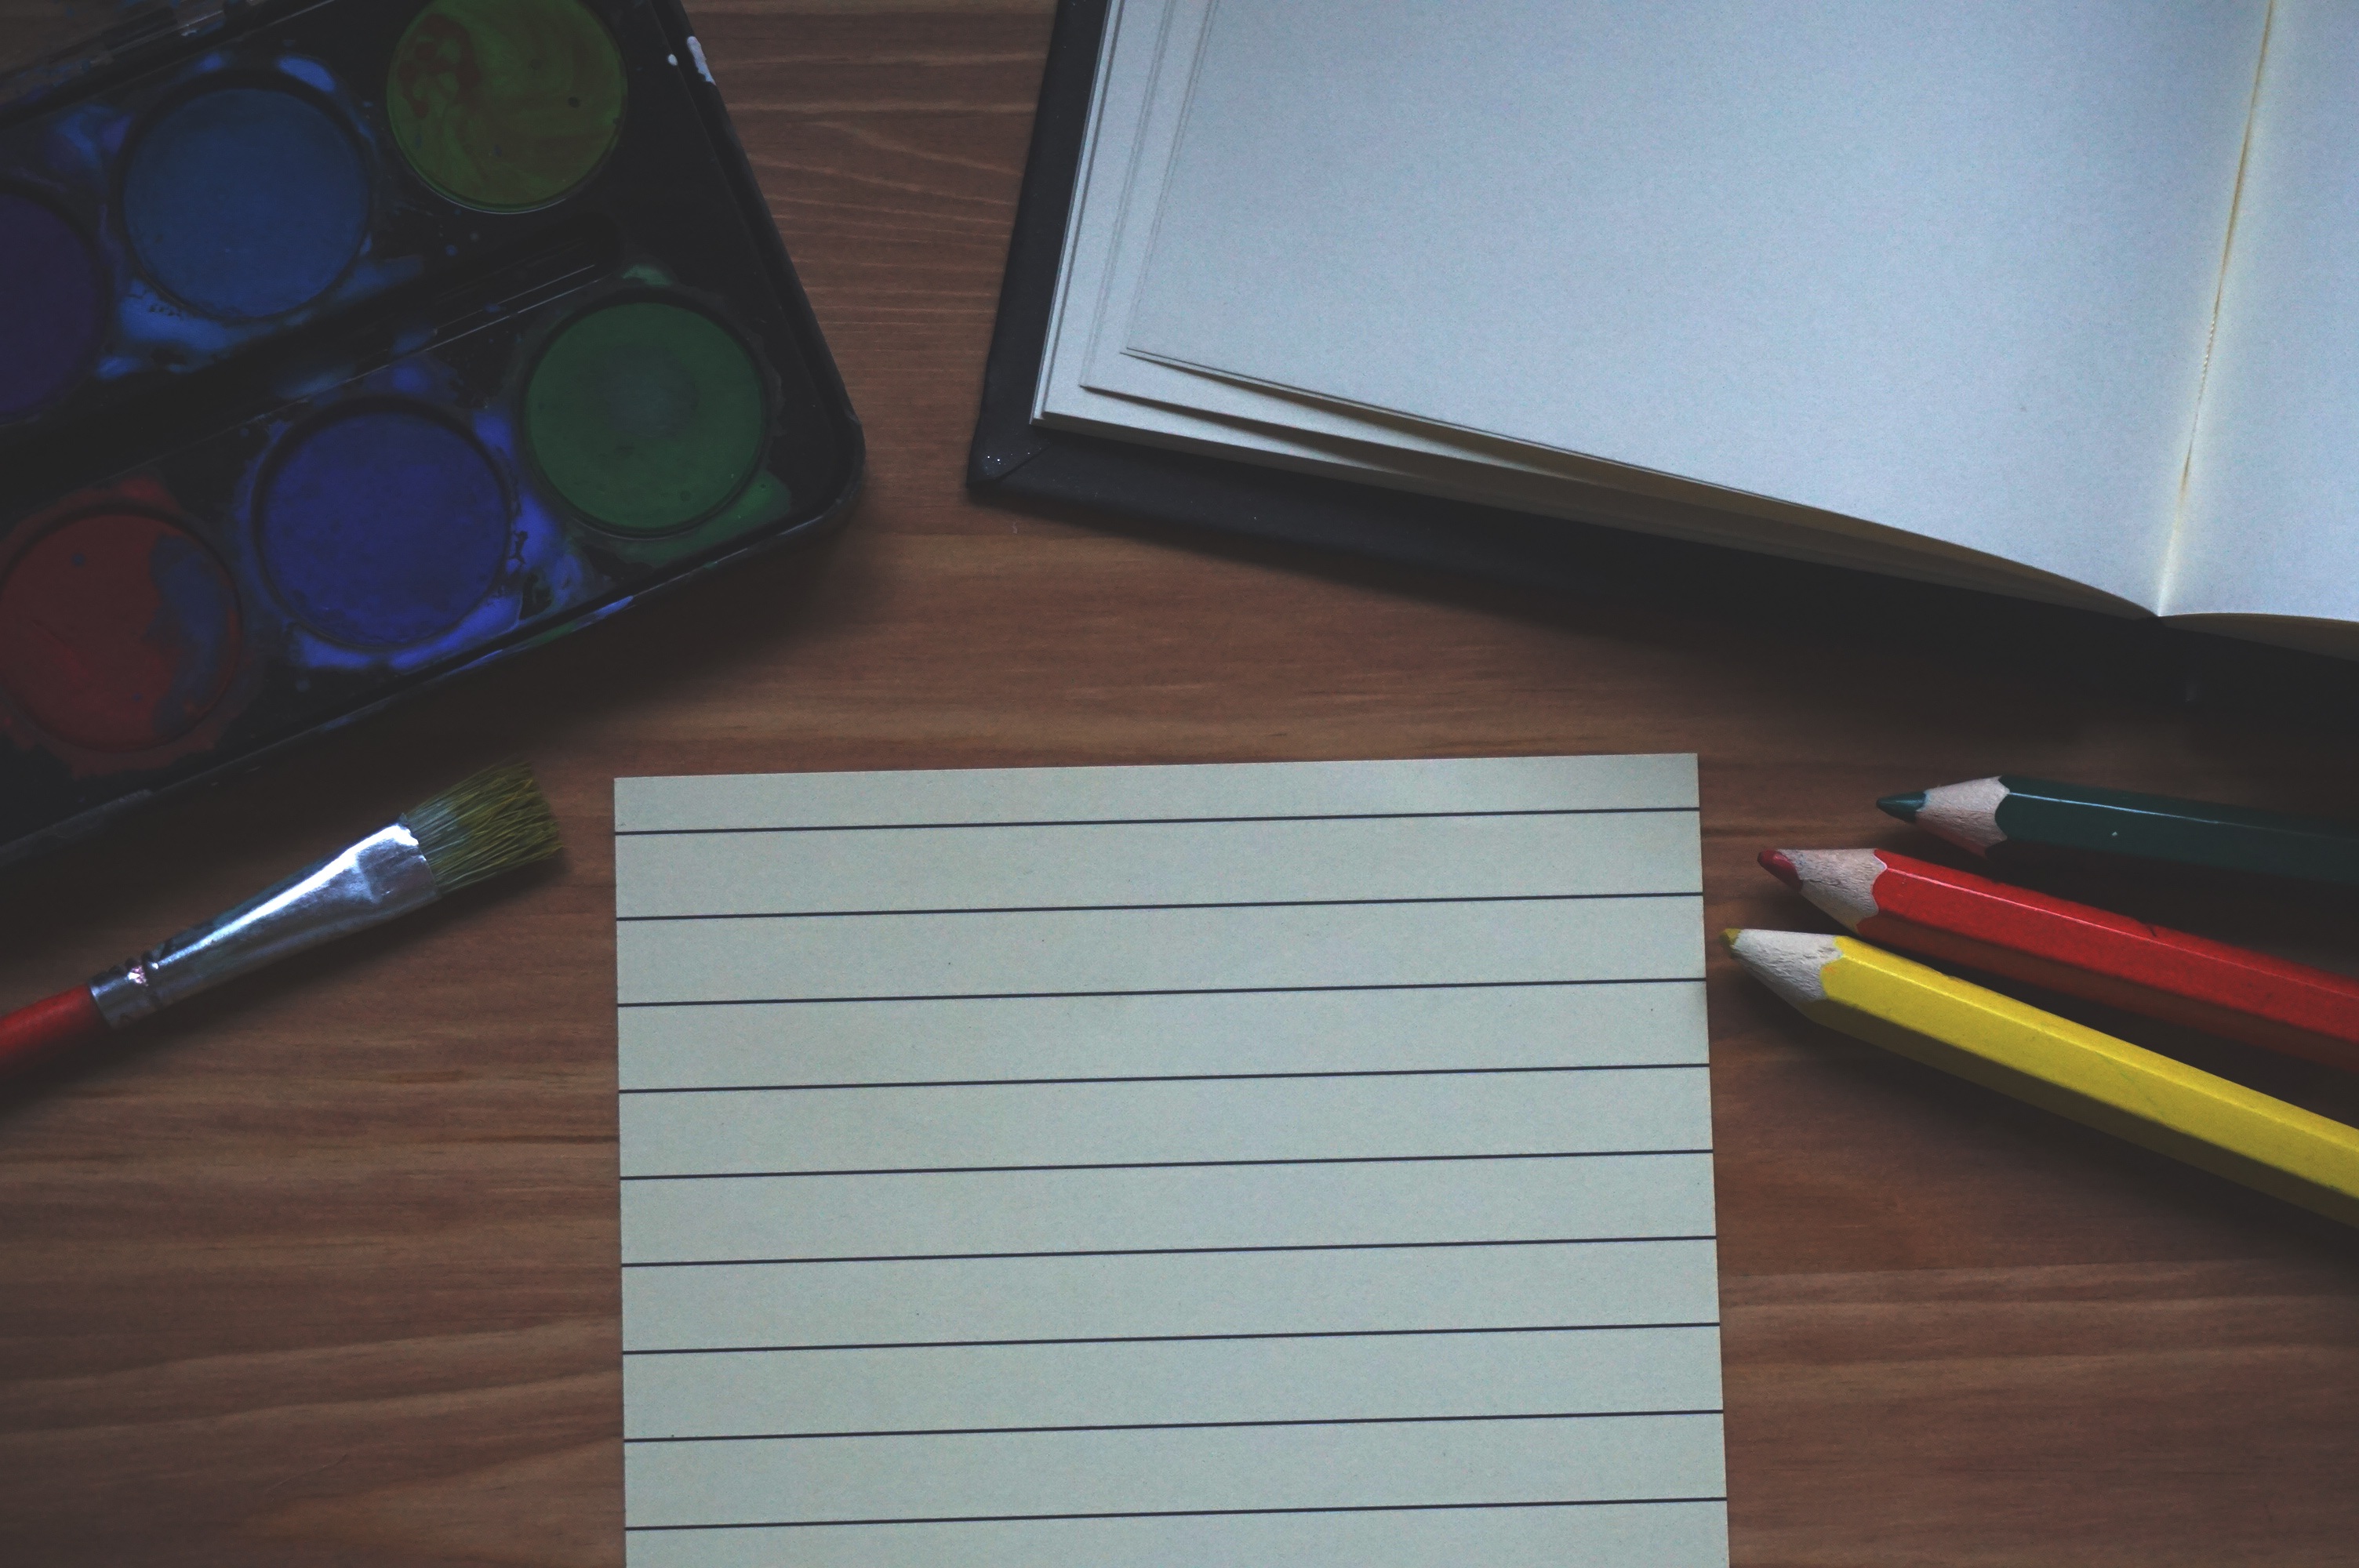
notebook, writing, table, book, pencil, pen, brush, color, workspace, paint, painting, education, interior design, product, background, drawing, design, happy, headphones, eye, wooden, academic, earphones, workplace, window covering, foam paper